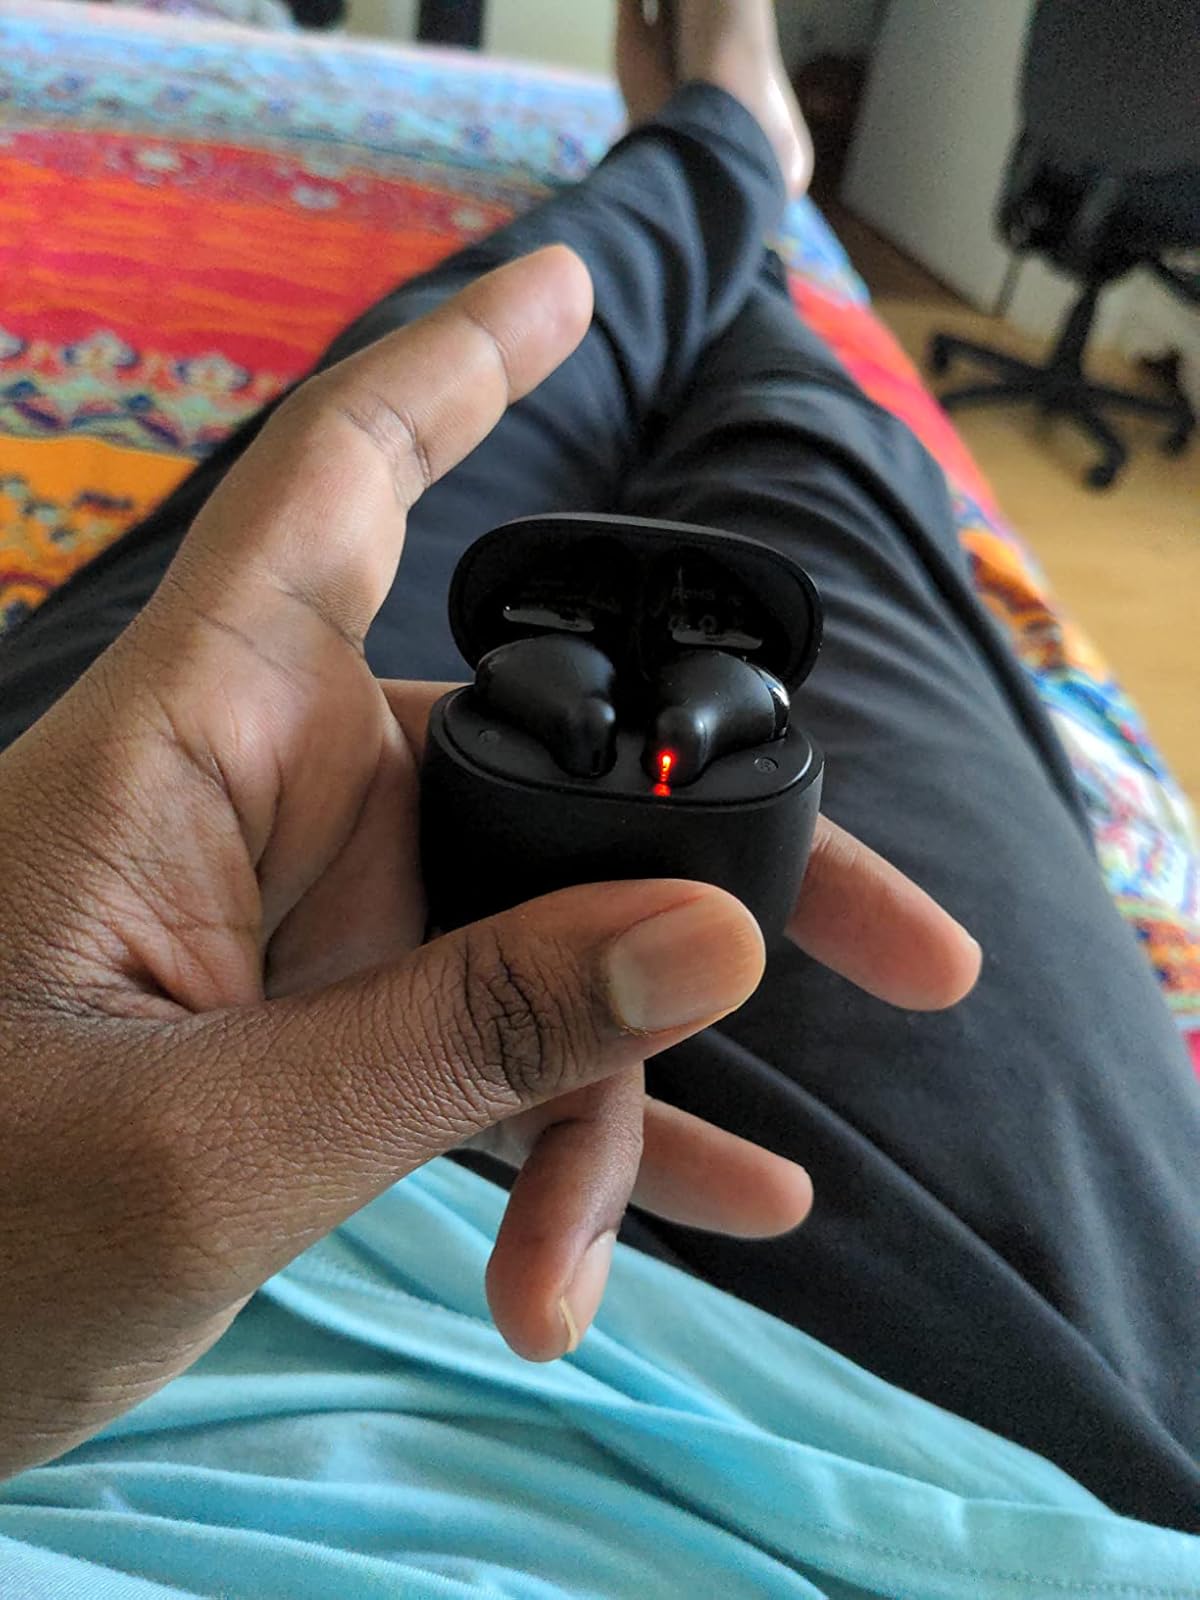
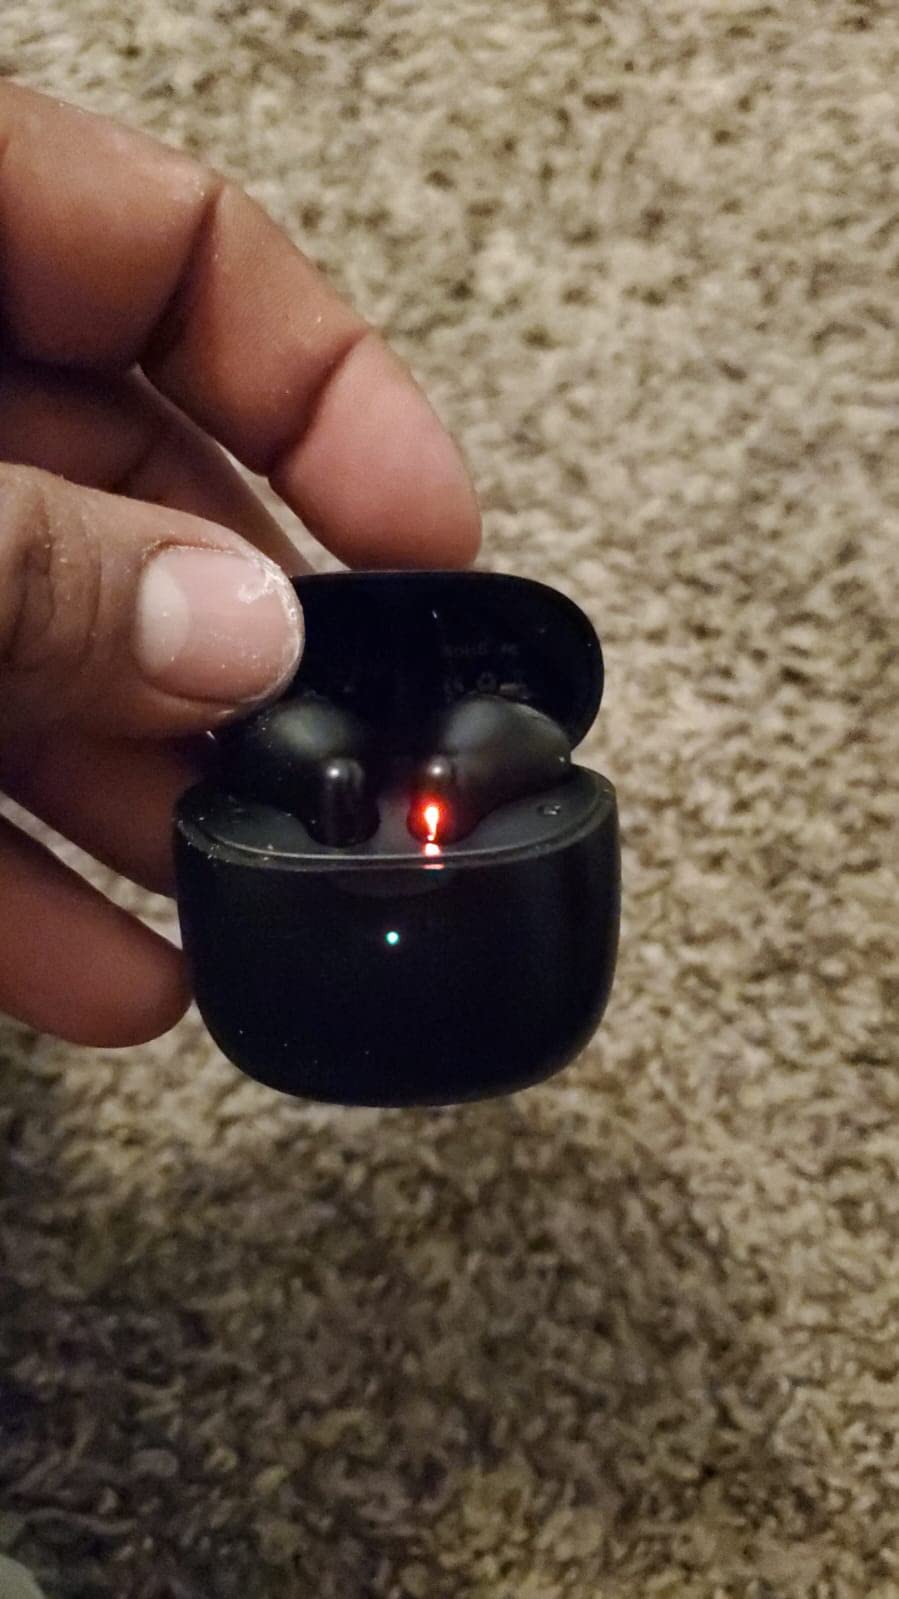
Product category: earbuds
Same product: yes